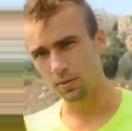
Age: 25